John Ashton Floyd

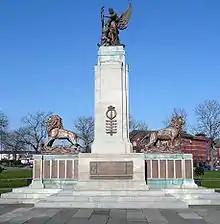
Ashton-under-Lyne War Memorial, statues for which were created by Floyd.

John Ashton Floyd was a sculptor based in Manchester, England, in the inter-war years of the 20th century, who created a number of notable works.